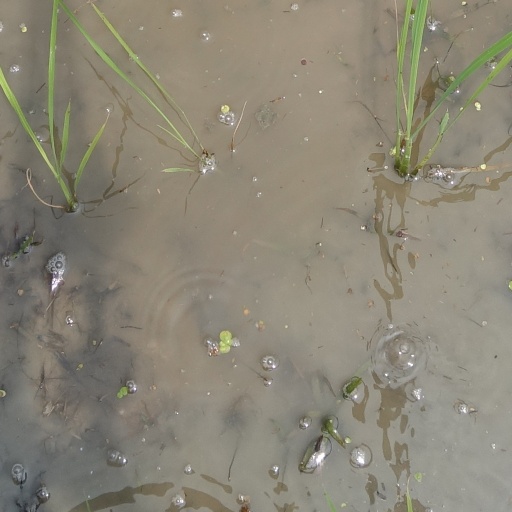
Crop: rice